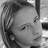
Emotion: neutral